Terrence Brooks

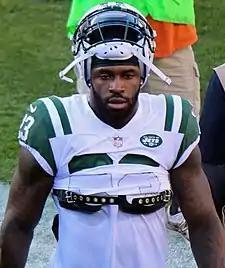
Brooks with the New York Jets in 2017

Terrence Brooks (born March 2, 1992) is an American former professional football safety. He played college football for the Florida State Seminoles and was selected by the Baltimore Ravens in the third round of the 2014 NFL draft.